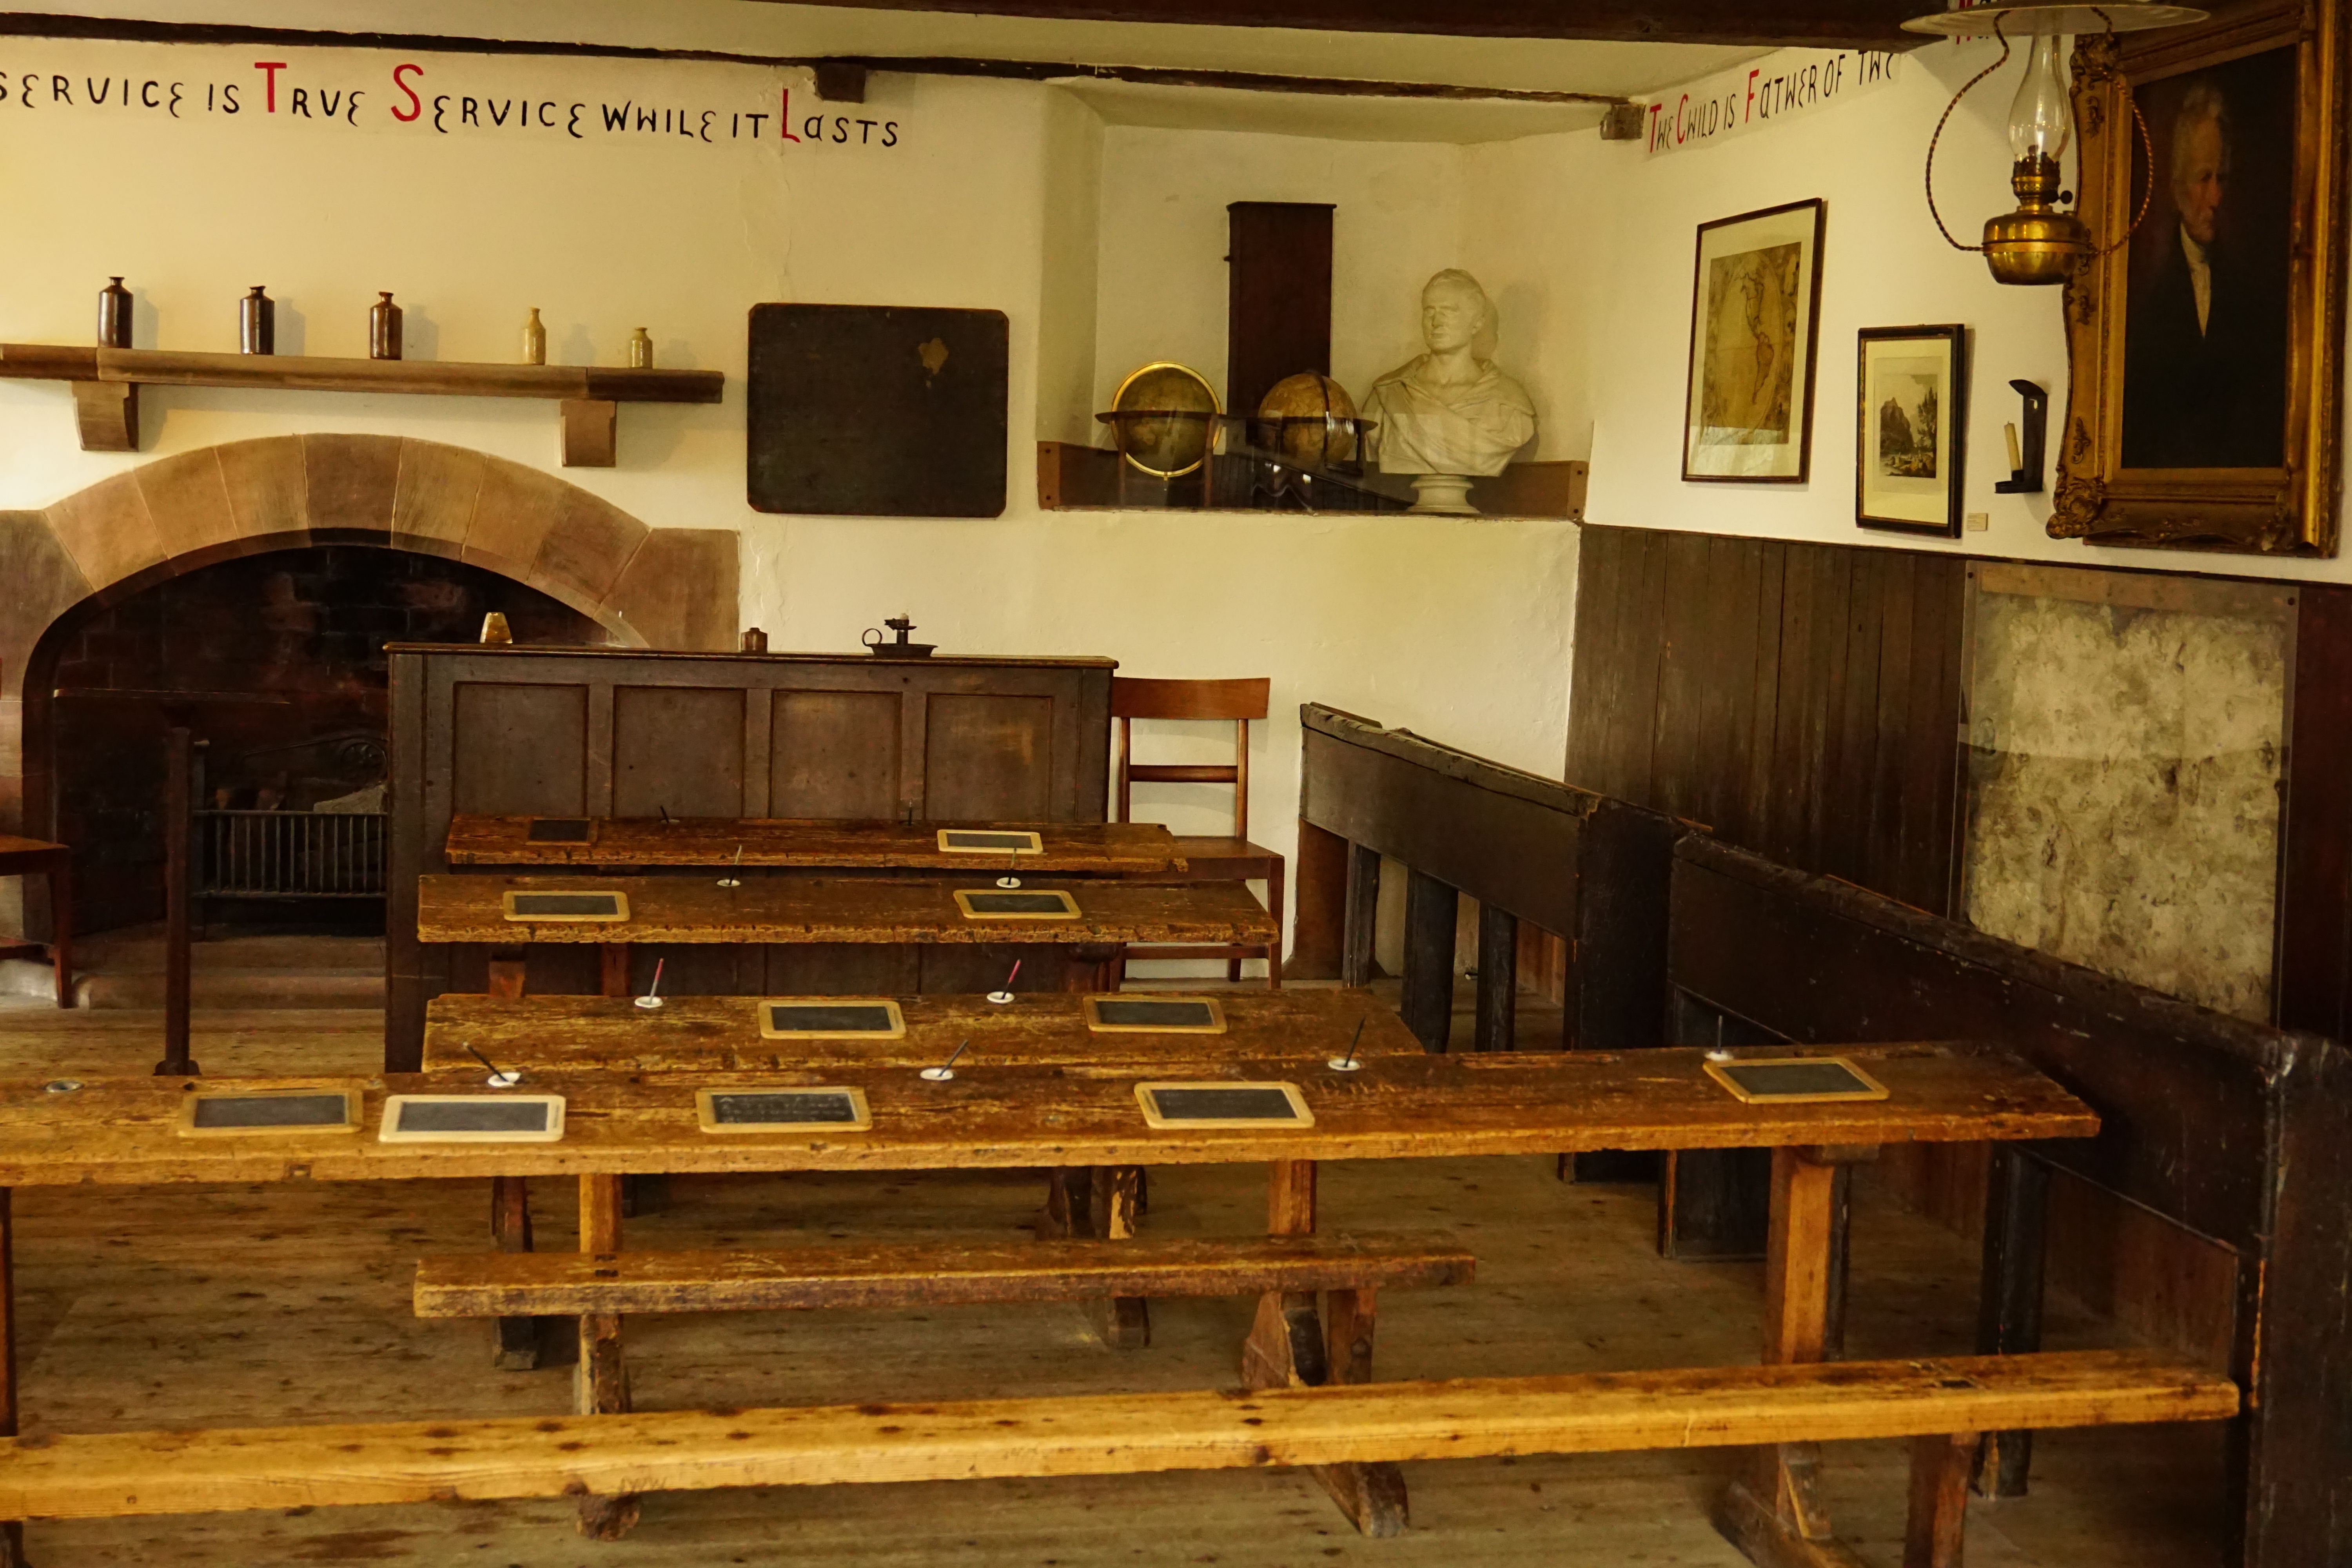
wood, building, furniture, interior design, school desk, cartmel, tourist attraction, old fashioned, old school, ancient history